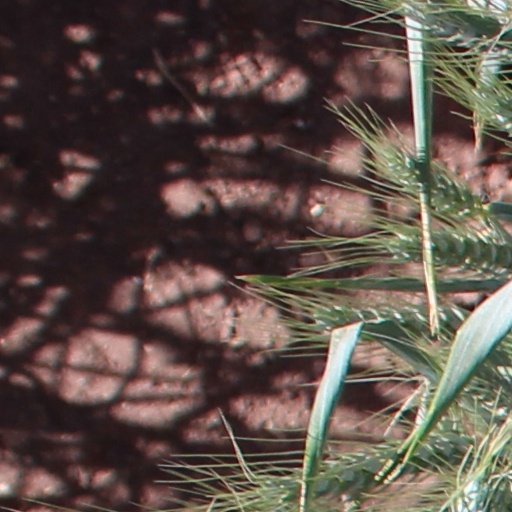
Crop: wheat